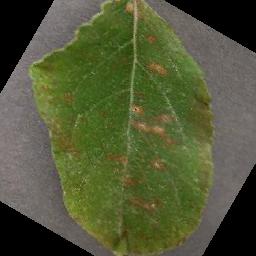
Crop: apple
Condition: cedar_rust